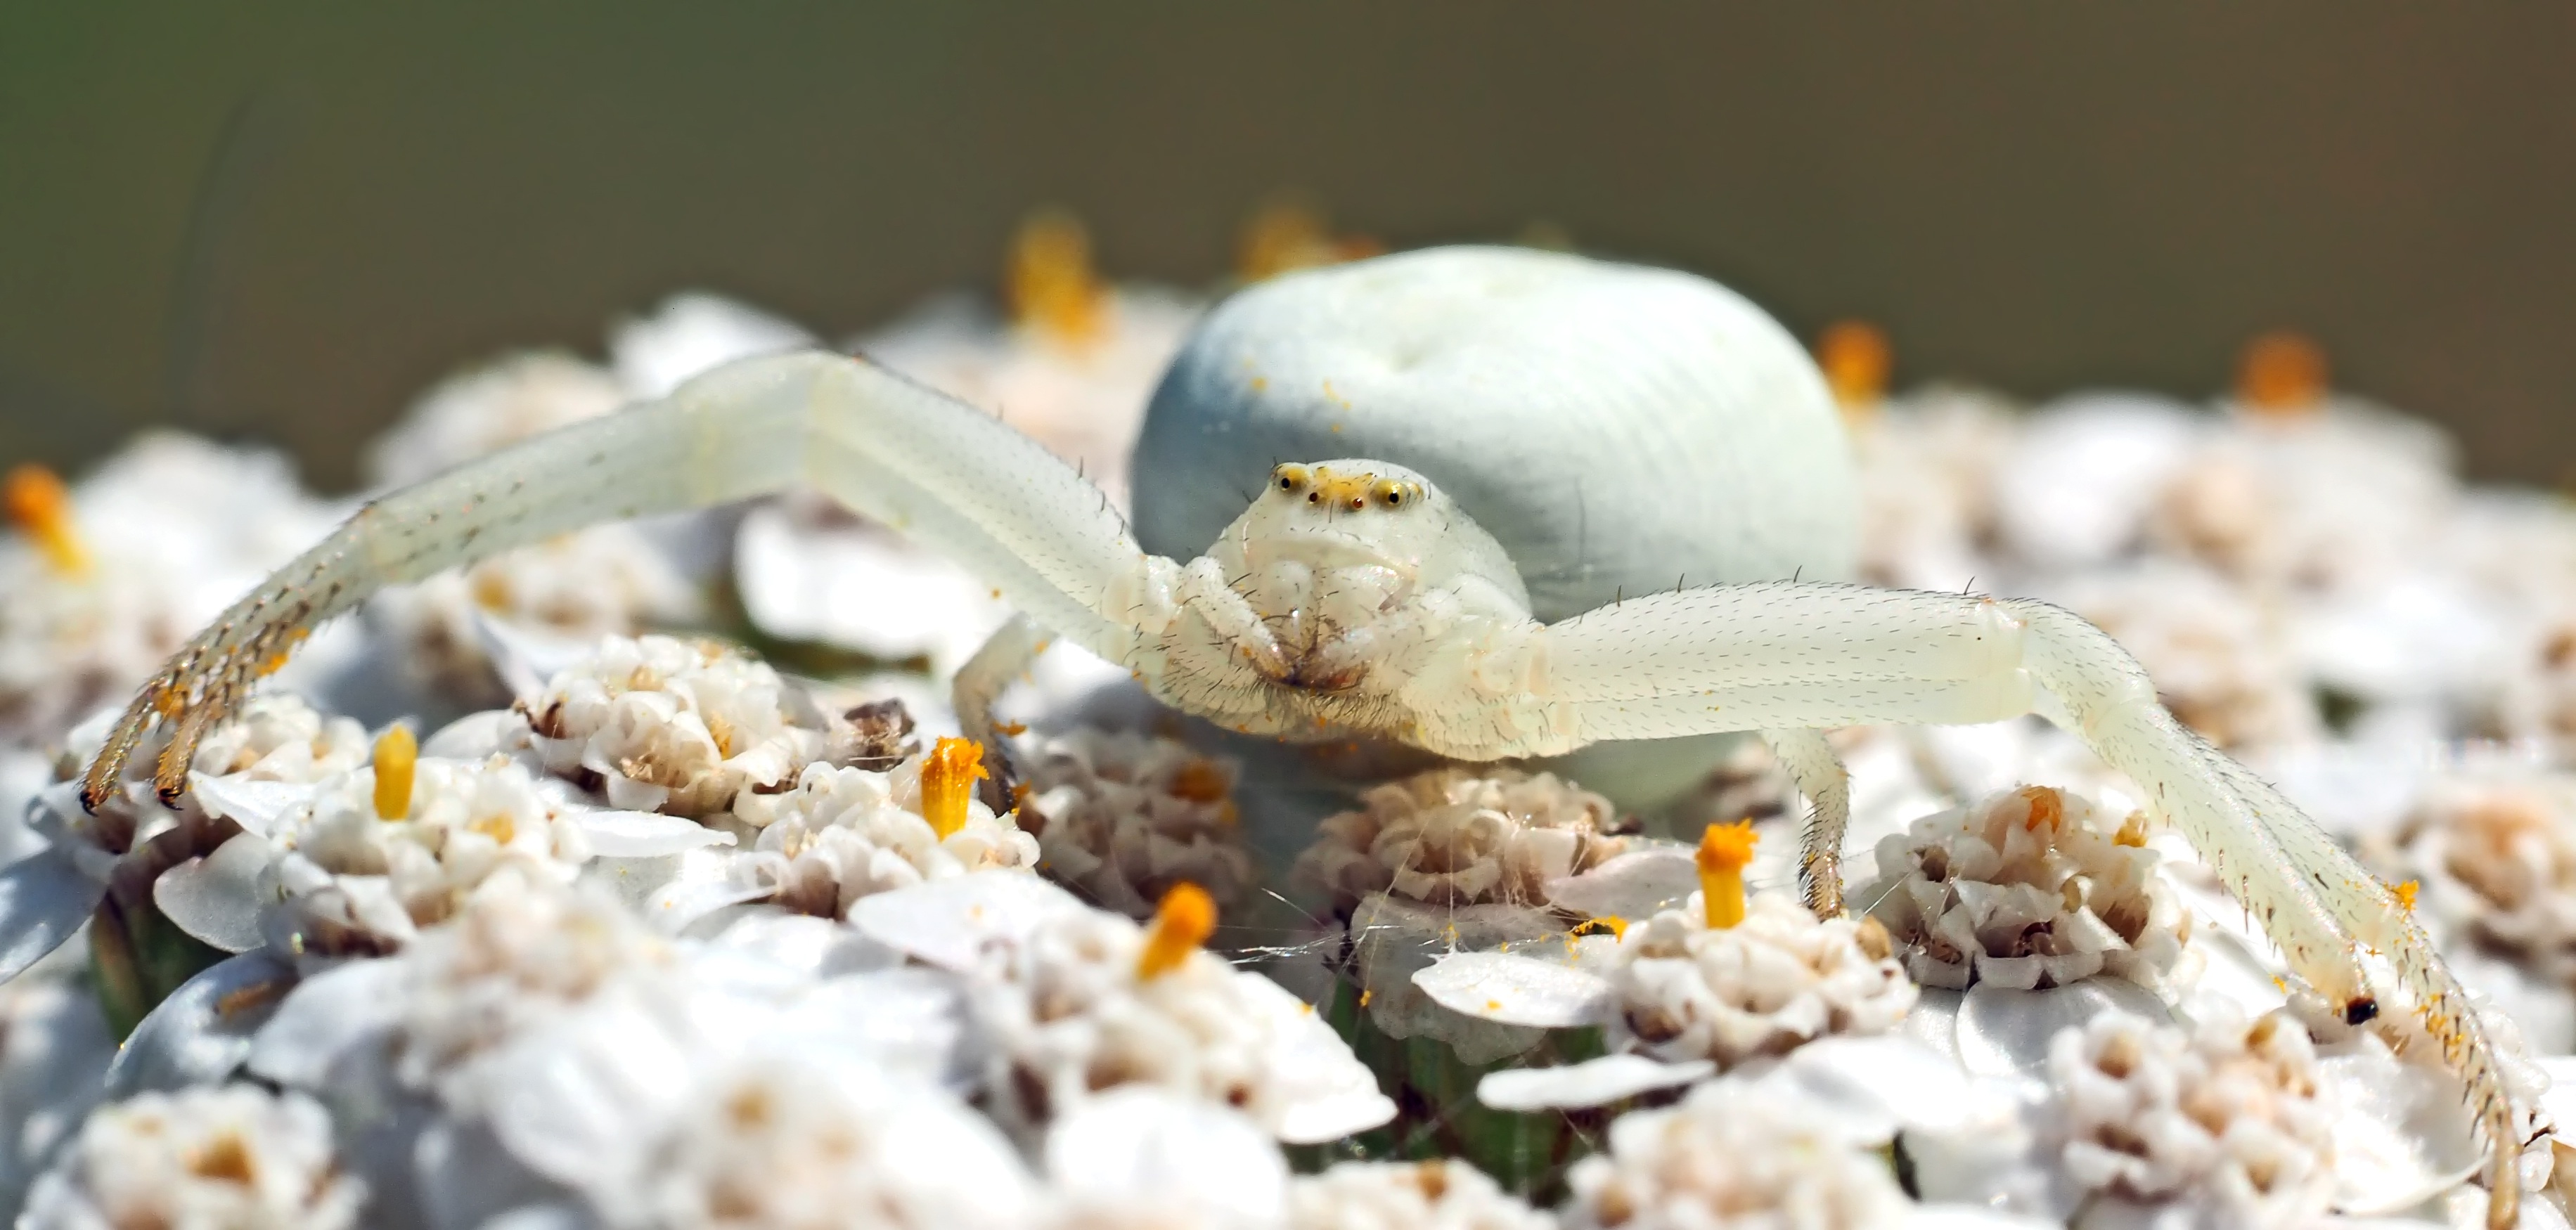
nature, flower, live, meal, food, spring, insect, coconut, macro photography, snack food